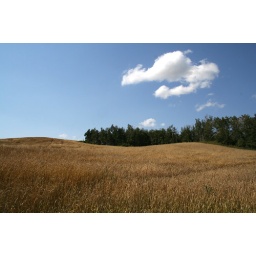
cloud over the hill